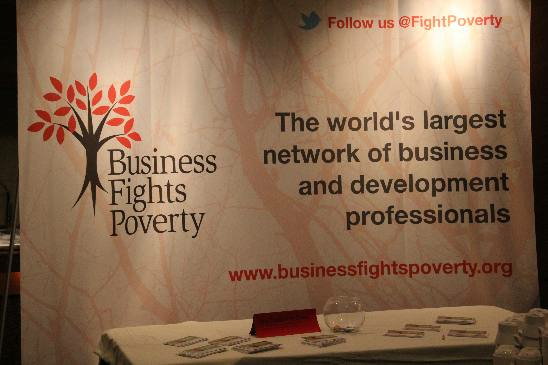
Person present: No